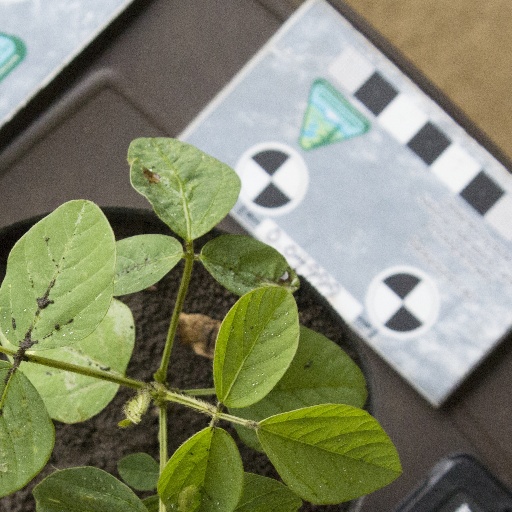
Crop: soybean